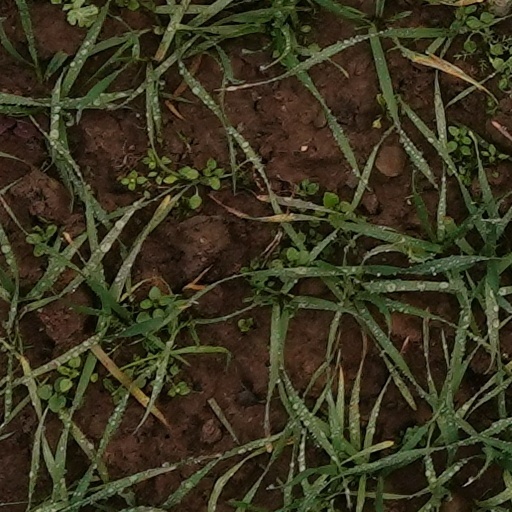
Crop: wheat